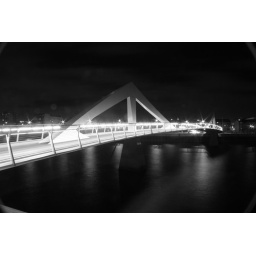
Squiggly Bridge taken at night in black and white